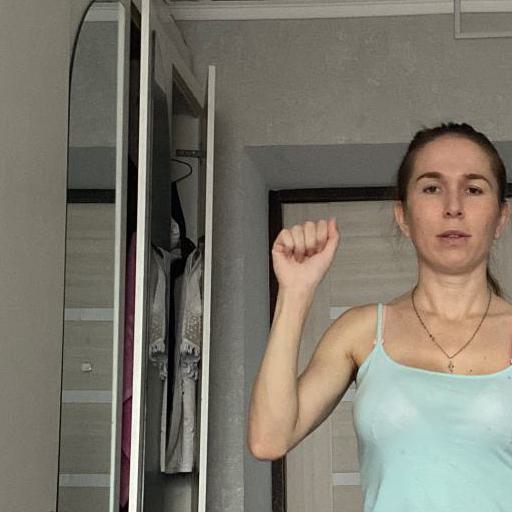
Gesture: fist